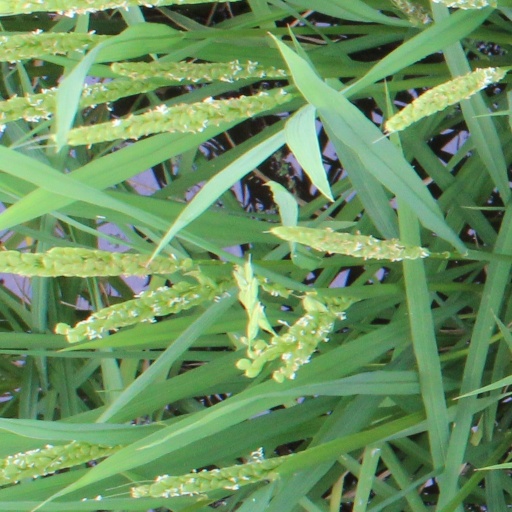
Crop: rice